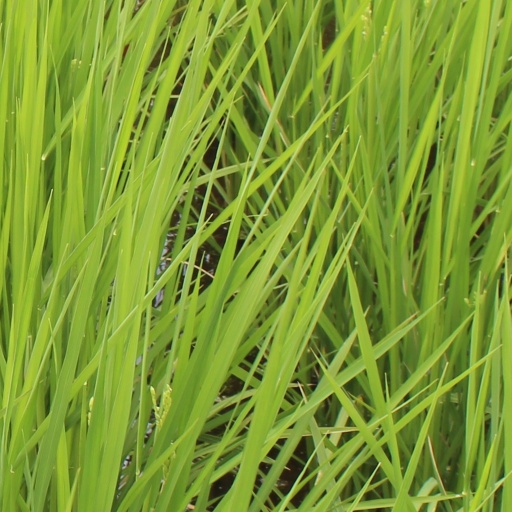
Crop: rice